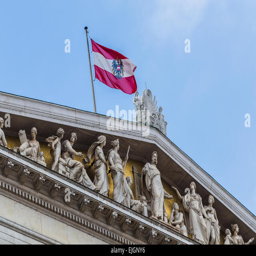
national flag above the building